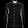
Label: Shirt